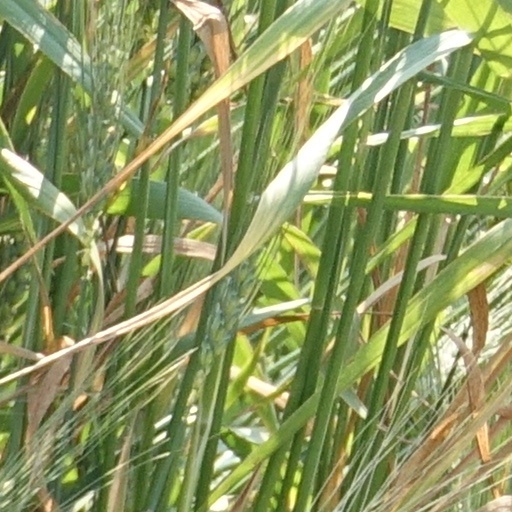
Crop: wheat